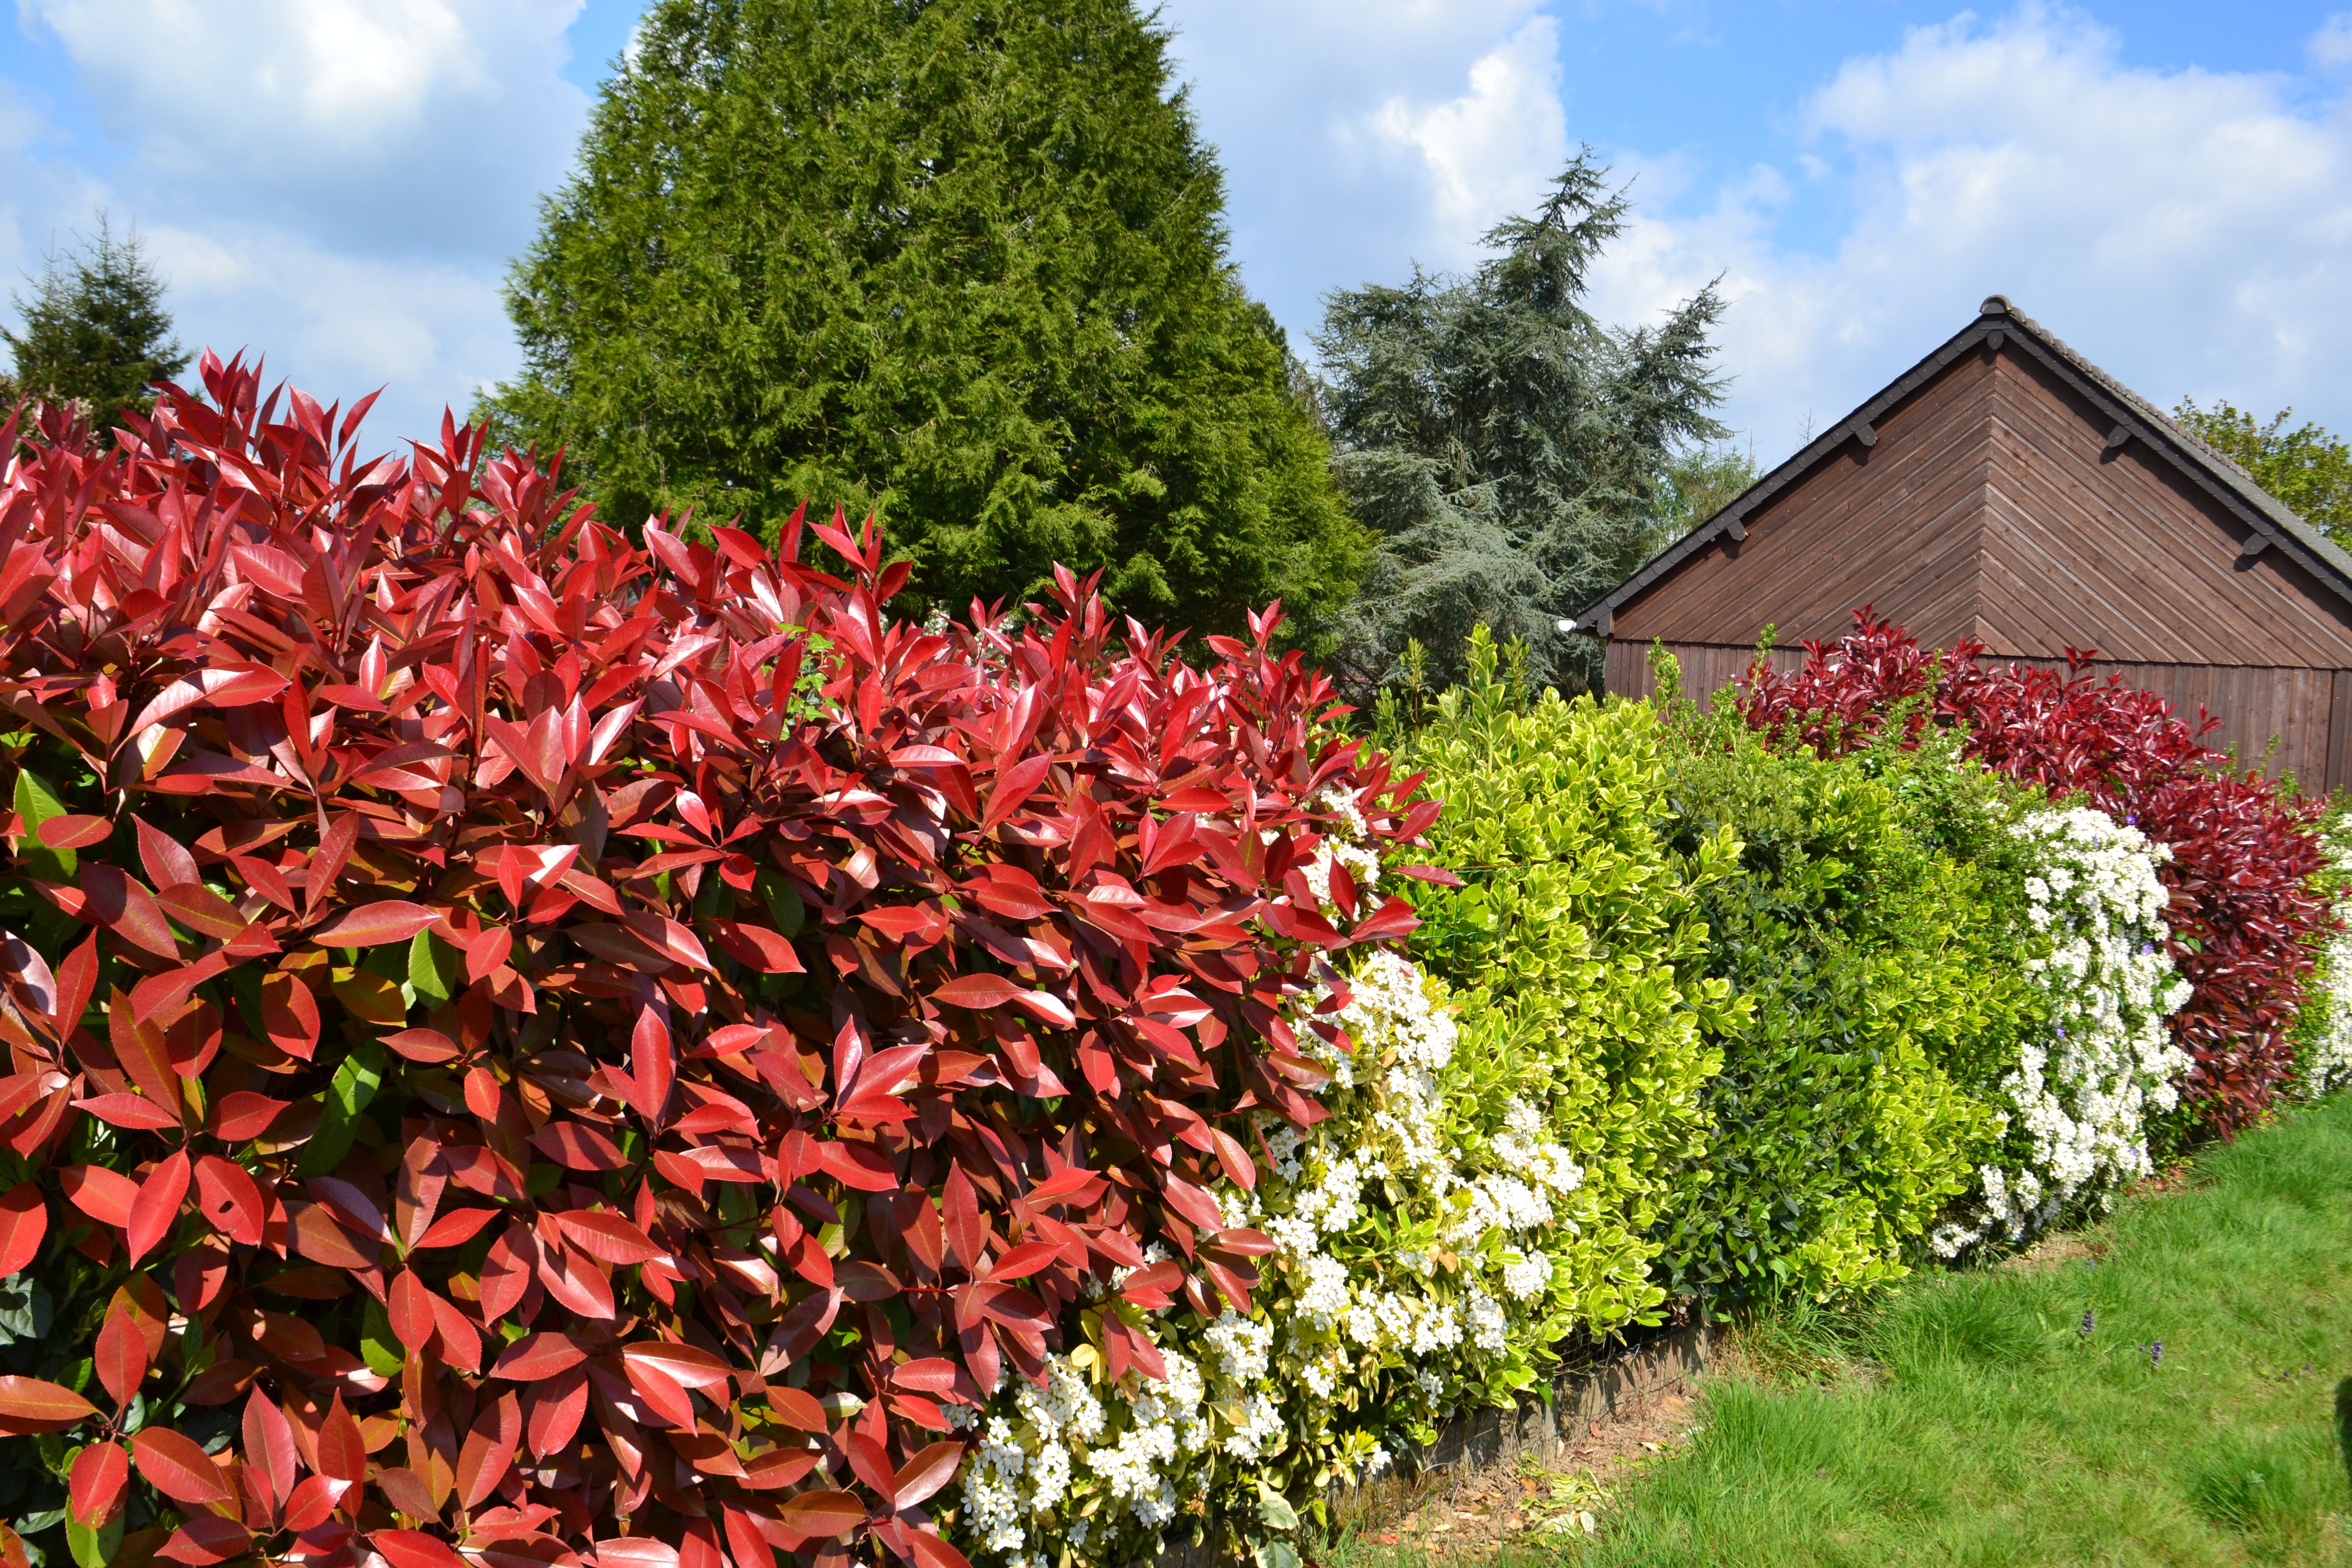
tree, plant, farm, lawn, leaf, flower, autumn, botany, garden, flora, wooden house, shrub, bushes, red leaves, hedge, flowering plant, woody plant, land plant, photinia, haie fleurie, fothinia